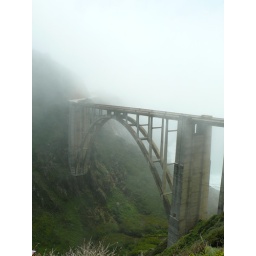
More water under the bridge